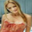
Label: woman